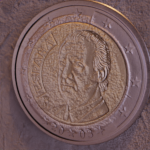
Coin value: 2euro
Country: es
Edition: 2003